Kalahandi district

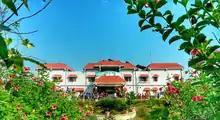
Bhawanipatna Railway station

Politically, the district does not have much importance in state or national politics. Though in 2000 and 2004 elections Biju Janata Dal- Bharatiya Janata Party combined had won all the MLA and MP seats in Kalahandi, in 2009 election people opted for Indian National Congress except Dharamgarh MLA constituency, which is largely seen as ongoing political negligence to this region. Bhakta Charan Das, as third time Indian National Congress MP from the district did not receive any Union Ministry in Manmohan Singh's Ministry. During the Chandrasekhar regime (1990–91), Bhakta Charan Das was part of the union ministry in the Railway and Sports department. No other MPs in last three decades have made it to any important post of national or state level. Pradeep Naik the seating MLA from Bhawanipatna Constituency is leader of opposition of Odisha assembly. Bhupinder Singh, Jagannath Pattnaik and Rasa Bihari Behera had been among the opposition leader, senior leaders, ministers in Odisha. Despite trio of them being in an important ministry like Revenue and Tourism, Agriculture they failed to make it to limelight. Earlier Pushpendra Singh Deo was a state and later on cabinet minister and currently Dibya Shankar Mishra is a state minister in Naveen Patnaik Government in Odisha since 2000. Political disappointment in the region is raising.